Presbyterian Iglesia Nicea

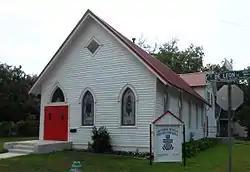
Iglesia Nicea in 2014

The Presbyterian Iglesia Nicea is a Hispanic Presbyterian church at 401 S. DeLeon in Victoria, Texas. It was designed by architect Jules Leffland. It was listed on the National Register of Historic Places in 1992.